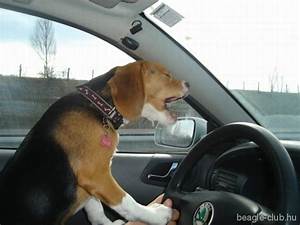
Label: dog